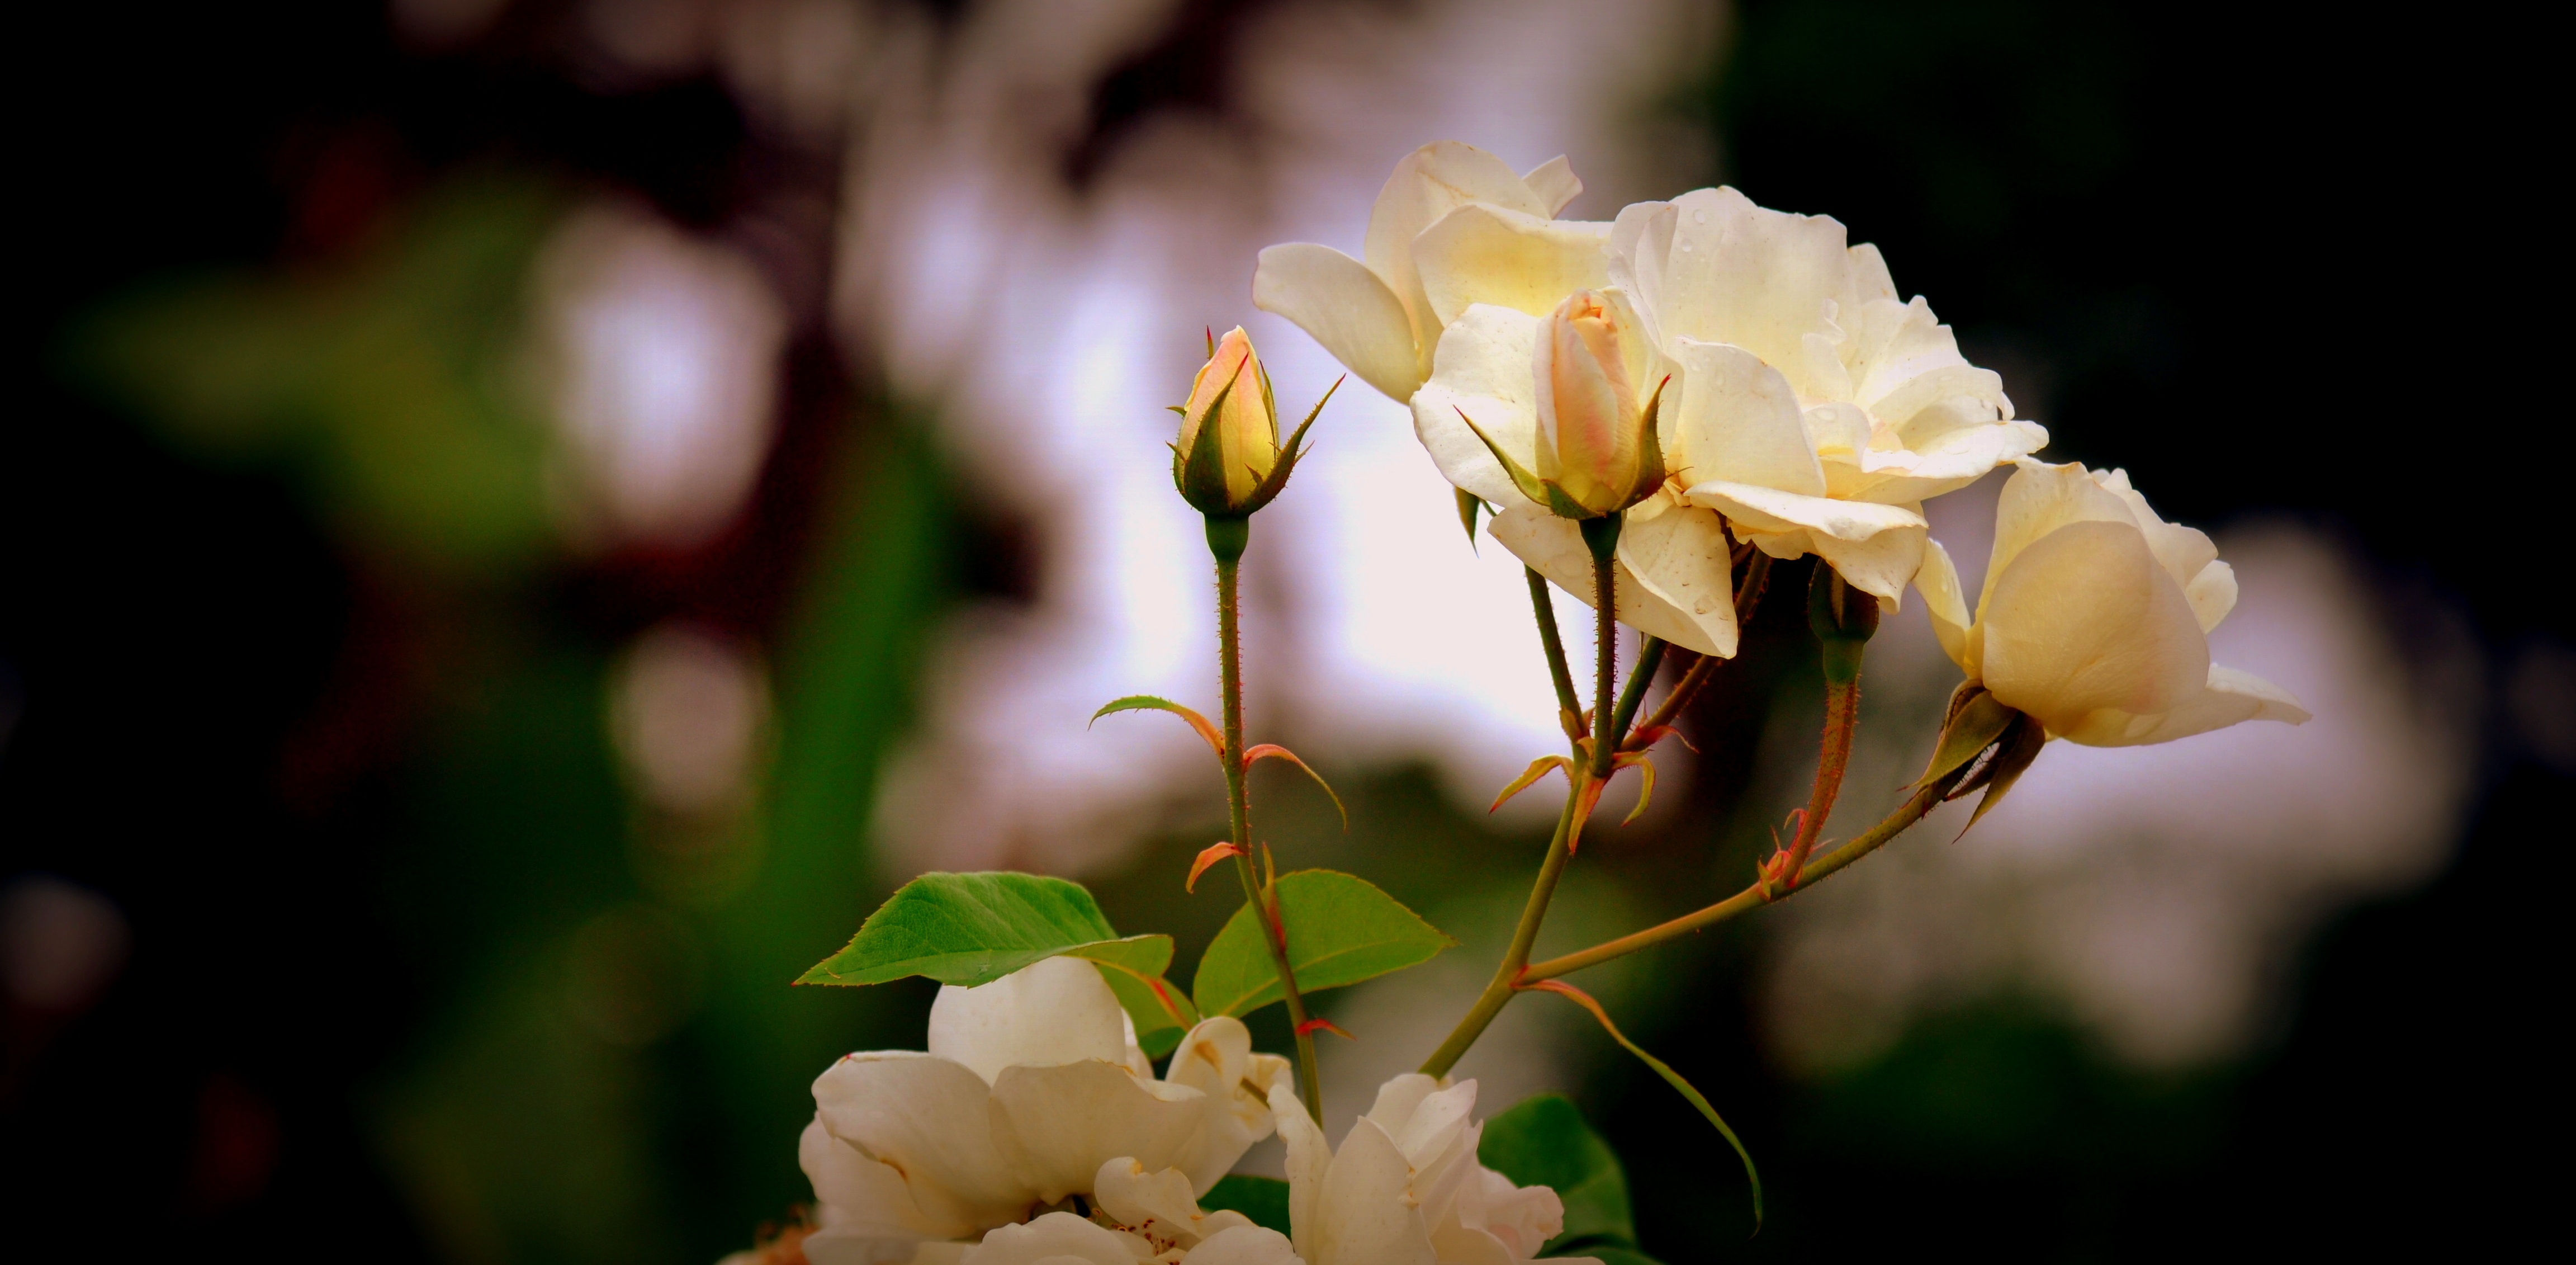
nature, branch, blossom, plant, photography, sunlight, leaf, flower, petal, summer, rose, spring, green, botany, yellow, flora, wildflower, close up, bud, yellow rose, macro photography, flowering plant, plant stem, land plant